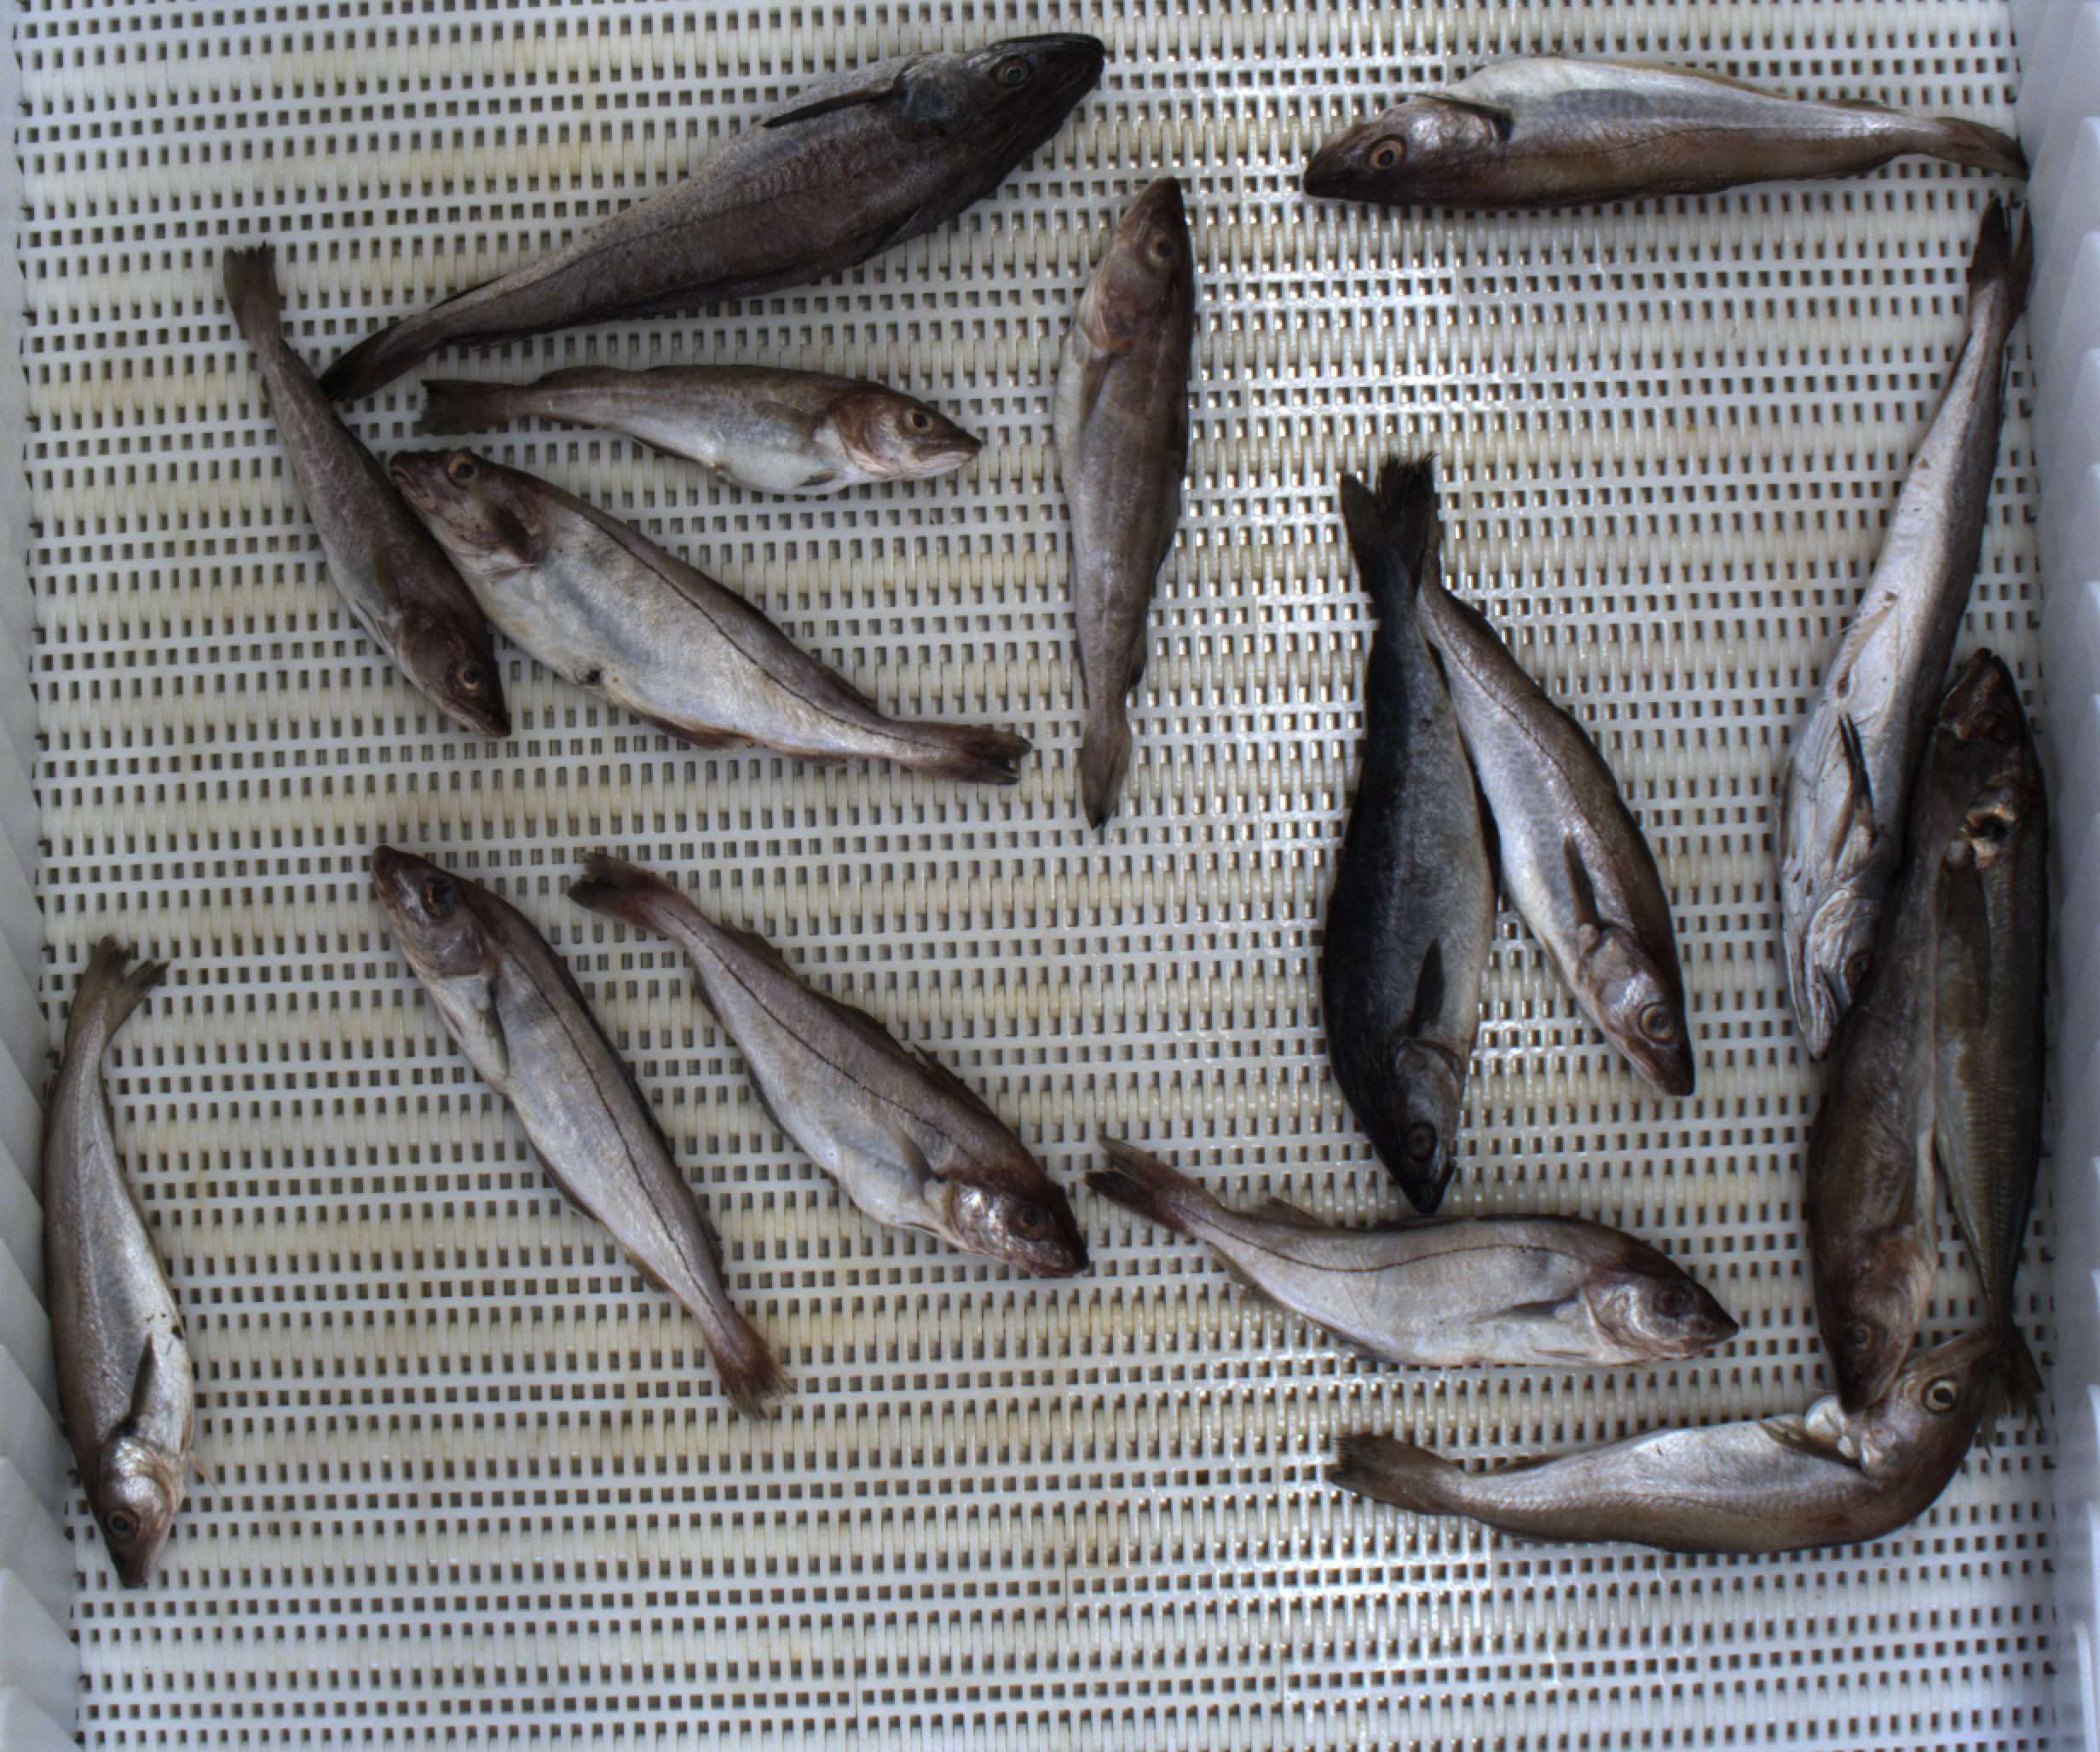
Total fish: 16
Cod: 4
Haddock: 4
Whiting: 4
Hake: 2
Horse mackerel: 1
Saithe: 1
Other: 0